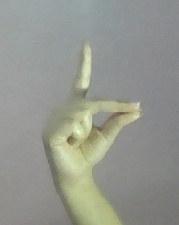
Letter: ta